Álvaro de Figueroa, 1st Count of Romanones

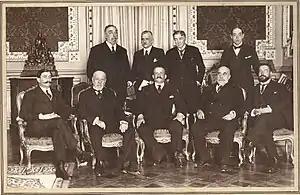
The 1918 cabinet presided by Romanones

In 1888, he became member of the Congress of Deputies in representation of Guadalajara for the first time, elected in a by-election to fill a vacant seat. Short by a few months of turning the 25 years of age needed to become a legislator, he reportedly hid this circumstance. Shortly after, on 21 September 1888, in San Sebastián, Figueroa married the daughter of the Minister of Grace and Justice Manuel Alonso Martínez: Casilda Alonso Martínez, with whom he had seven children: Casilda, , Álvaro, Carlos, José, Eduardo and .